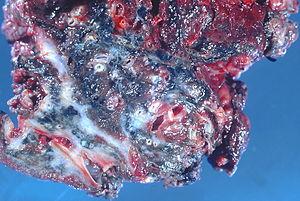
Cet article traite des événements qui se sont produits durant l'année 1949 au Québec.
Les termes asbestose, en français européen, et amiantose, en français canadien, désignent une fibrose pulmonaire interstitielle, diffuse et progressive, qui s'étend des régions péribronchiolaires vers les espaces sous-pleuraux. Cette fibrose du tissu pulmonaire entraînant une insuffisance respiratoire chronique est due à l'inhalation prolongée de poussière d'amiante.